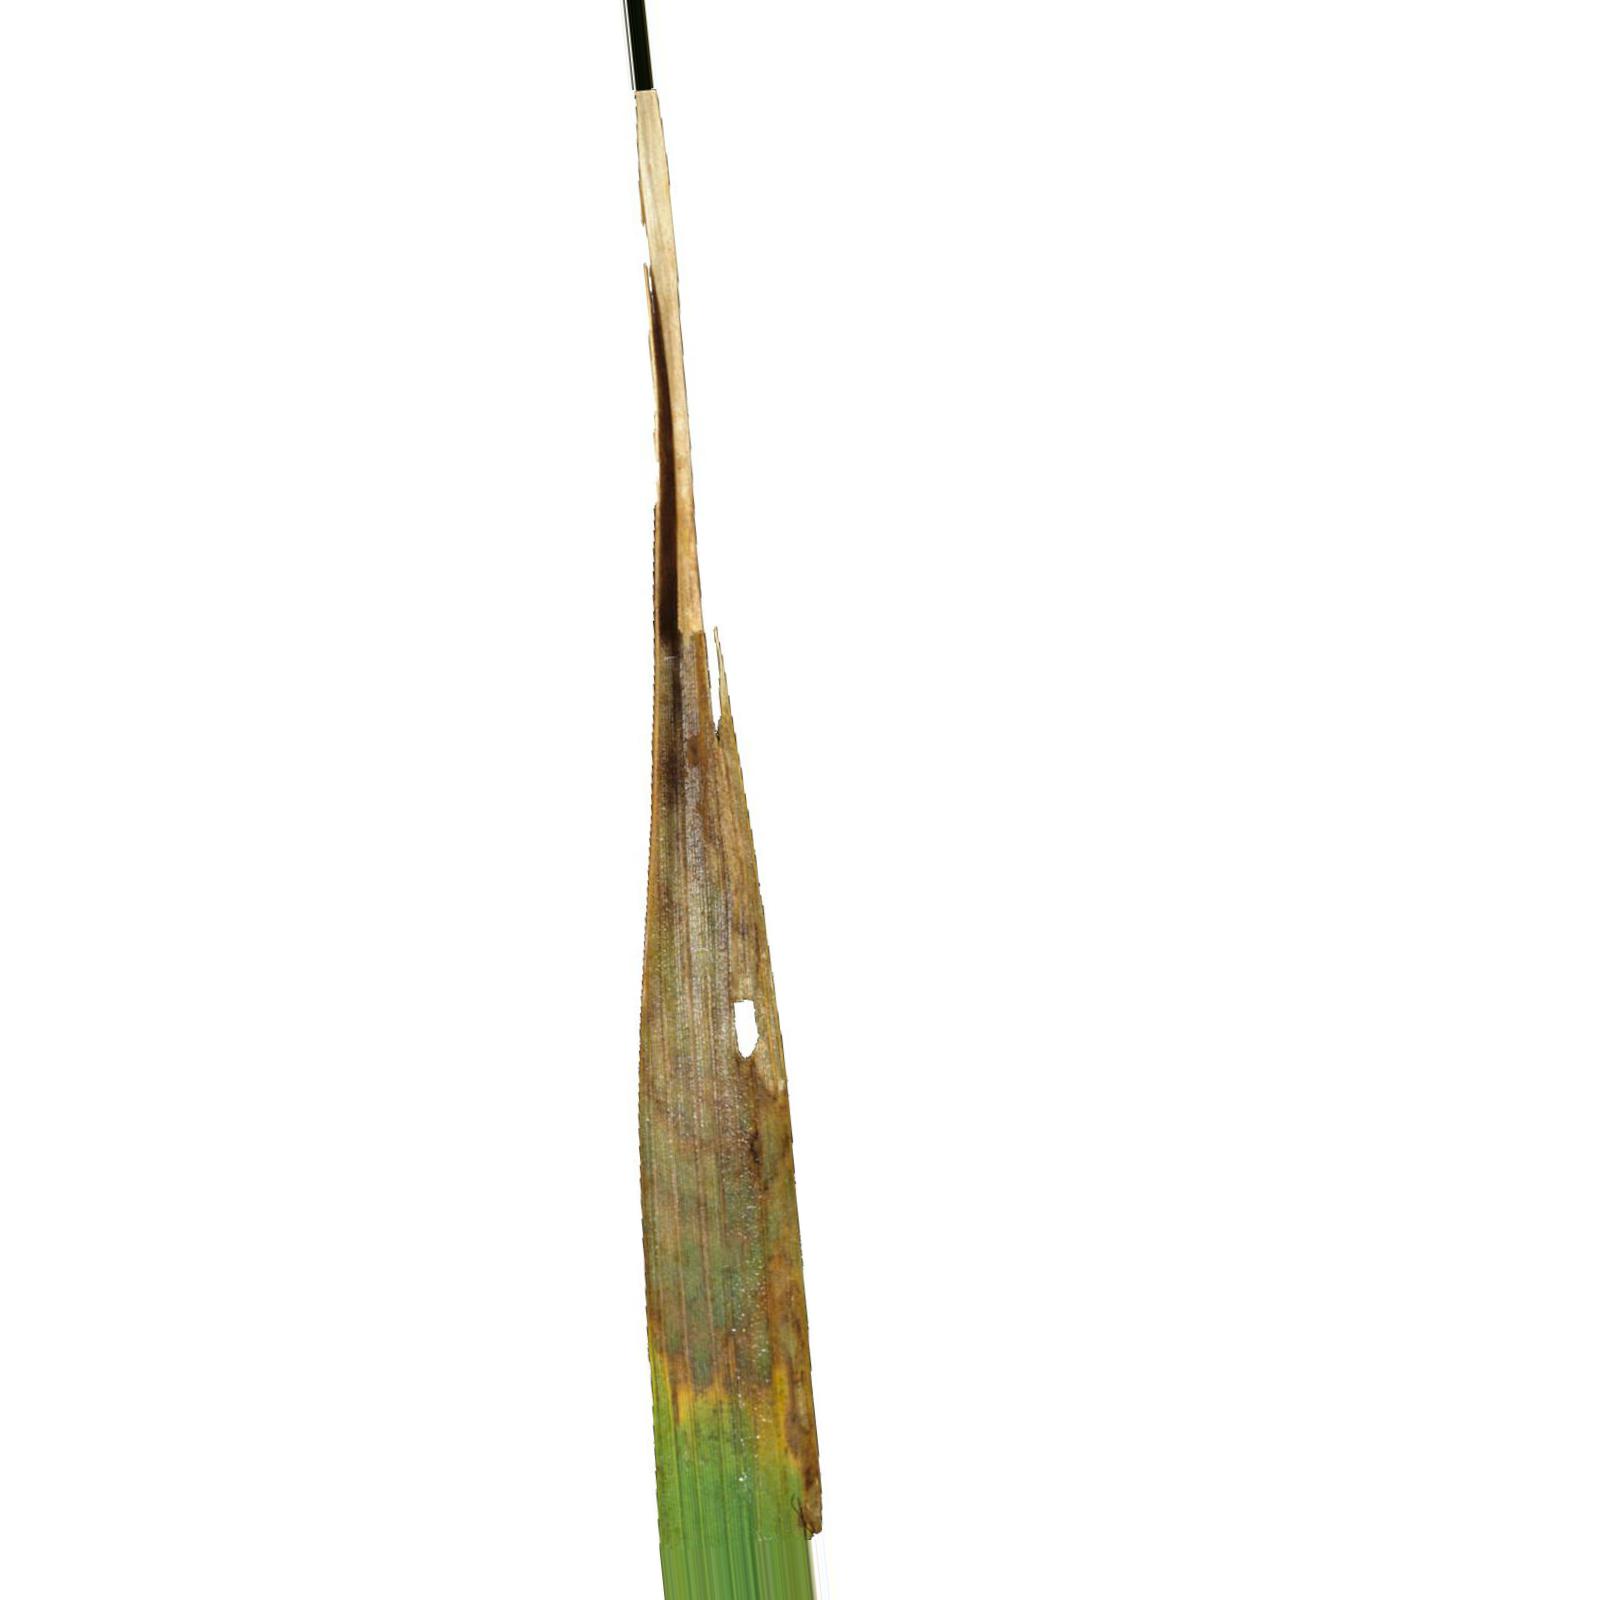
Nhãn: Bệnh Cháy lá ( Leaf scald )